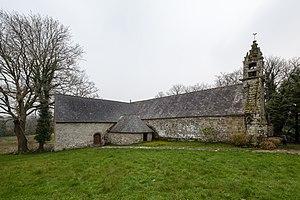
Kervignac [kɛʁviɲak] est une commune française, située dans le département du Morbihan en région Bretagne.
La chapelle Notre-Dame de La Clarté est située au lieu-dit « Locadour » sur la commune de Kervignac dans le Morbihan.